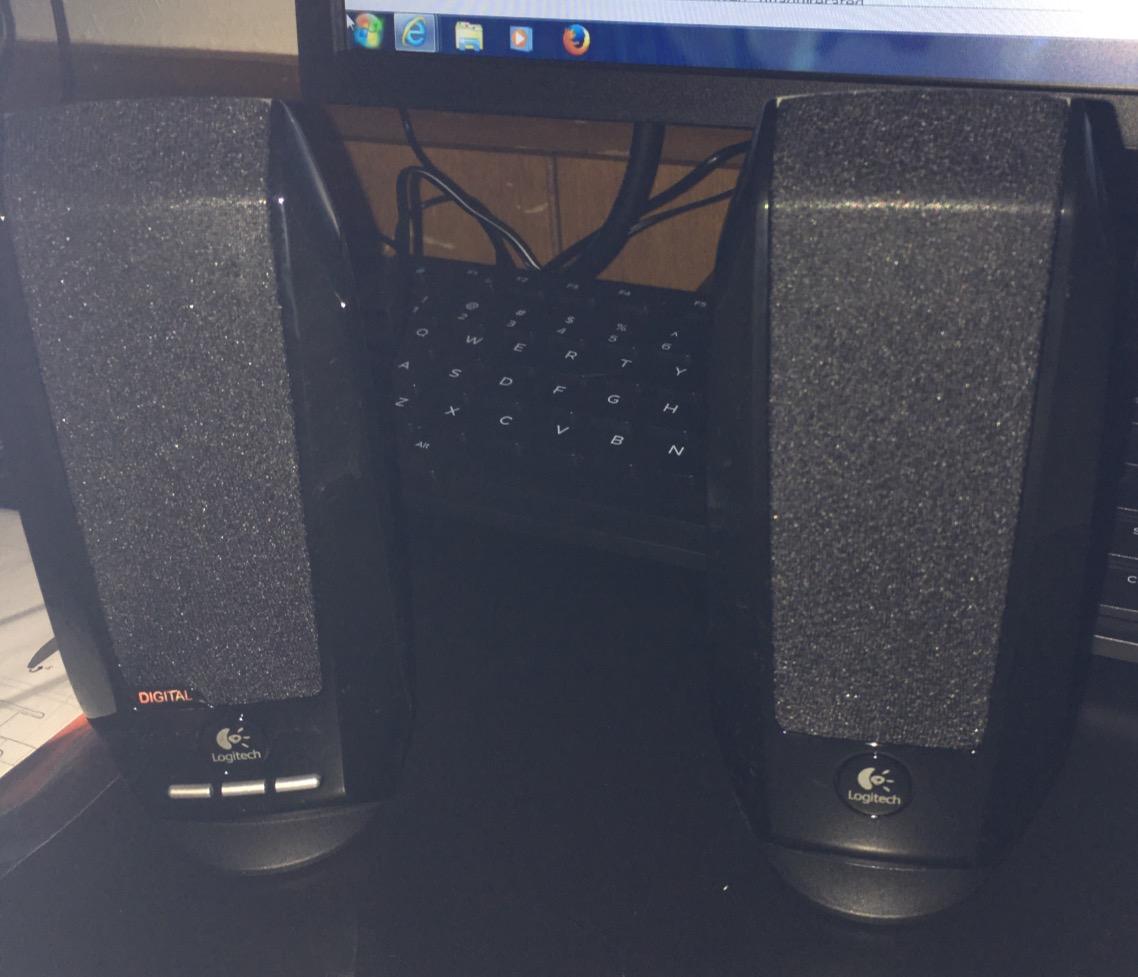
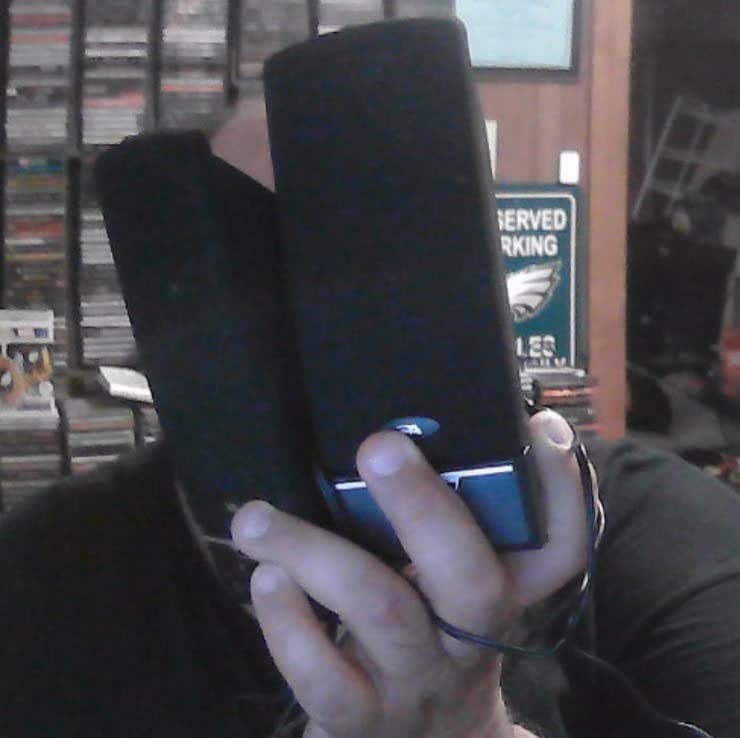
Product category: speaker
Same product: no